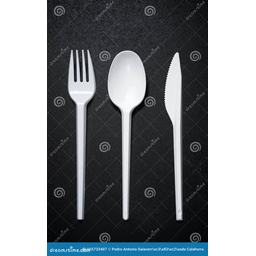
Label: plastic